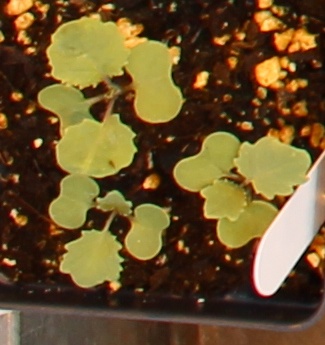
Label: Canola